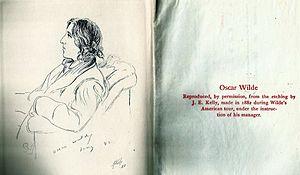
Scan d'un croquis d'Oscar Wilde et de son commentaire lors d'une tournée aux Etats-Unis en 1882 par J.E.Kelly. Edition de ""De Profundis "" par Putman's and sons.1905"
Oscar Wilde /ˈɒskə waɪld/, dont le nom complet est Oscar Fingal O'Flahertie Wills Wilde, est un écrivain, romancier, dramaturge et poète irlandais né à Dublin le 16 octobre 1854 et mort à Paris le 30 novembre 1900.